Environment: real
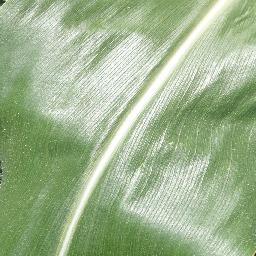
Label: healthy